Buddy DeSylva

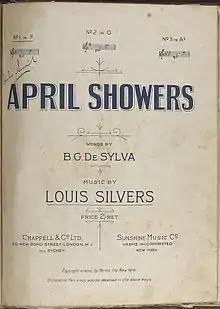
Song written by Buddy DeSylva

George Gard "Buddy" DeSylva (January 27, 1895 – July 11, 1950) was an American songwriter, film producer and record executive. He wrote or co-wrote many popular songs, and along with Johnny Mercer and Glenn Wallichs, he co-founded Capitol Records.